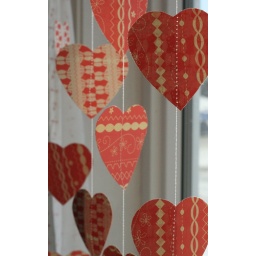
paper hearts in my window make me happy